The Amazing Pizza Machine

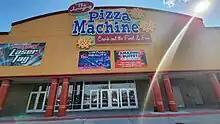
Exterior of The Amazing Pizza Machine as of 2023.

The Amazing Pizza Machine is a family entertainment center located in the Millard area of Omaha, Nebraska. According to "Play Meter" magazine, the Amazing Pizza Machine has an "array of games, rides, and attractions all under one roof are unparalleled in the region." The facility has received several industry awards, including being named a "Top Family Entertainment Center of the World" by the International Association of Amusement Parks and Attractions in 2007. The Amazing Pizza Machine is owned in part by the co-owners of Valentino's Pizza.